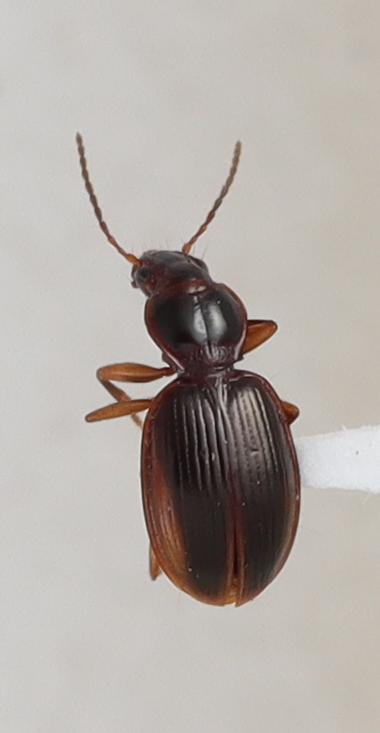
Scientific name: Mecyclothorax konanus
Plot: 6
Trap: E
Collected: 20220504